Sir George Williams affair

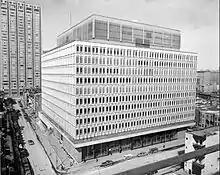
The Henry F. Hall building in 1970

The Sir George Williams affair (also referred to as "The Sir George Williams Computer Centre Incident") was a 1969 event at Sir George Williams University in Montreal, Quebec, Canada, now a part of Concordia University. It was the largest student occupation in Canadian history, and resulted in $2 million of property damage.